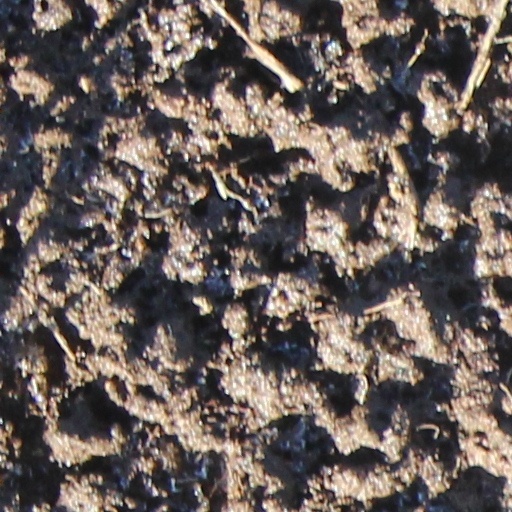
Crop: wheat